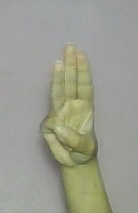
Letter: thaa